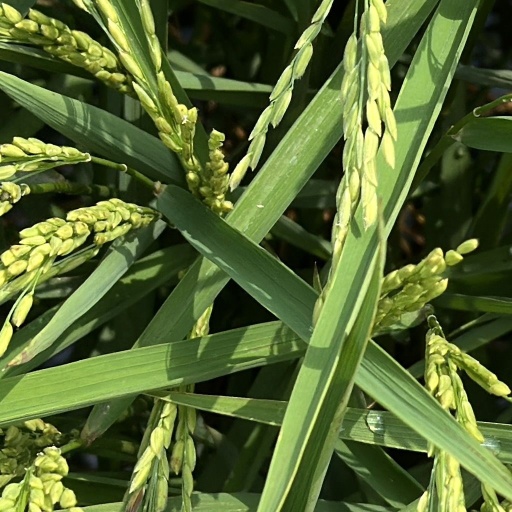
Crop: rice